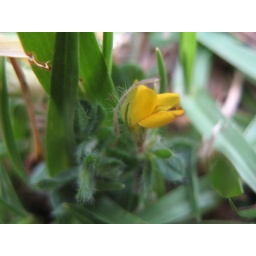
orange weed flower in the grass